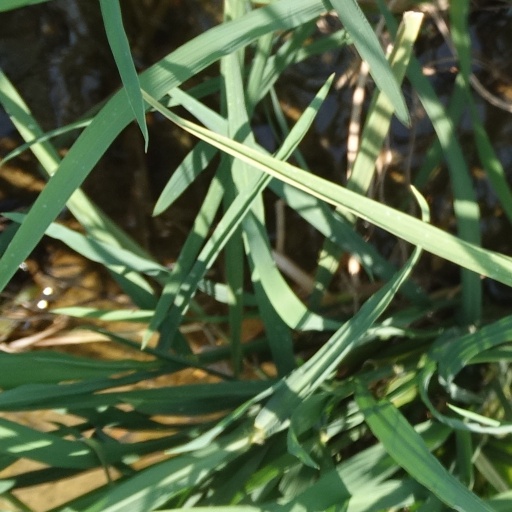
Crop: rice